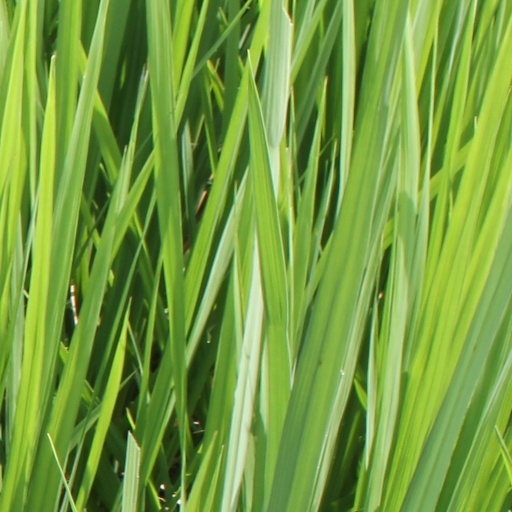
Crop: rice